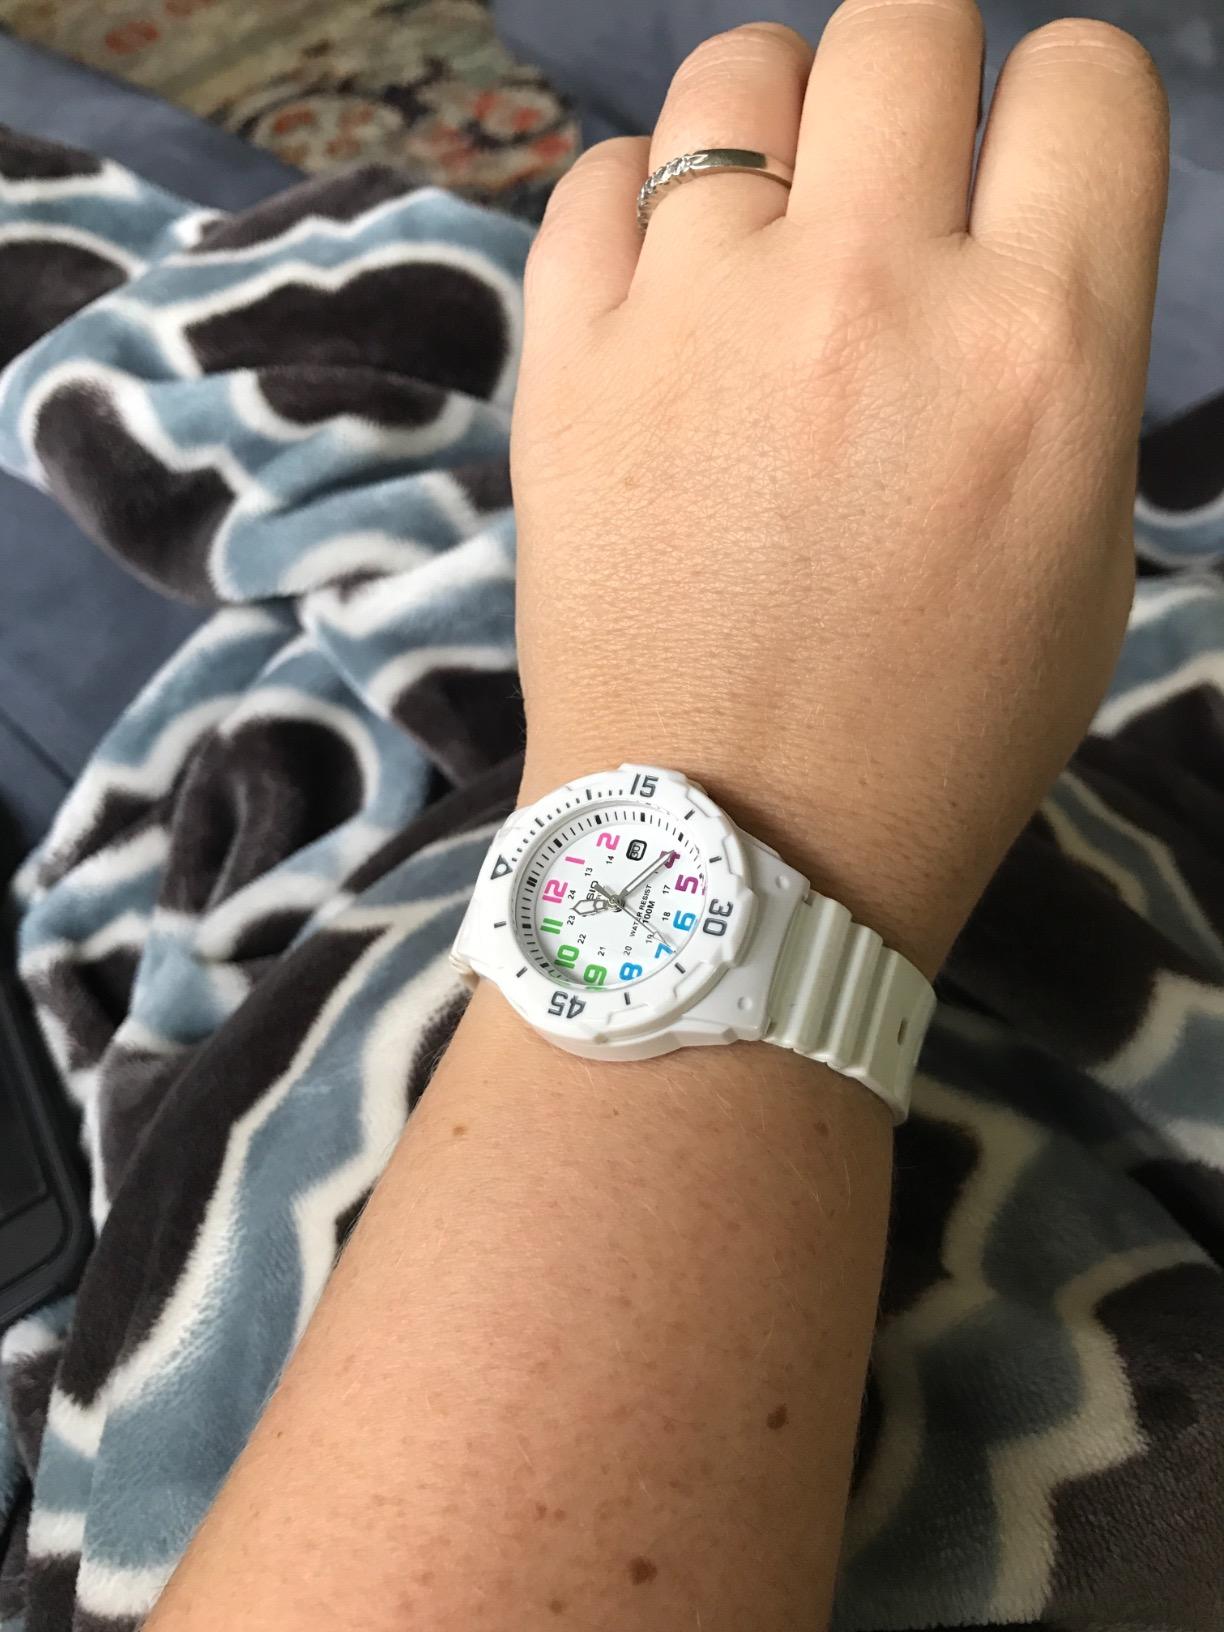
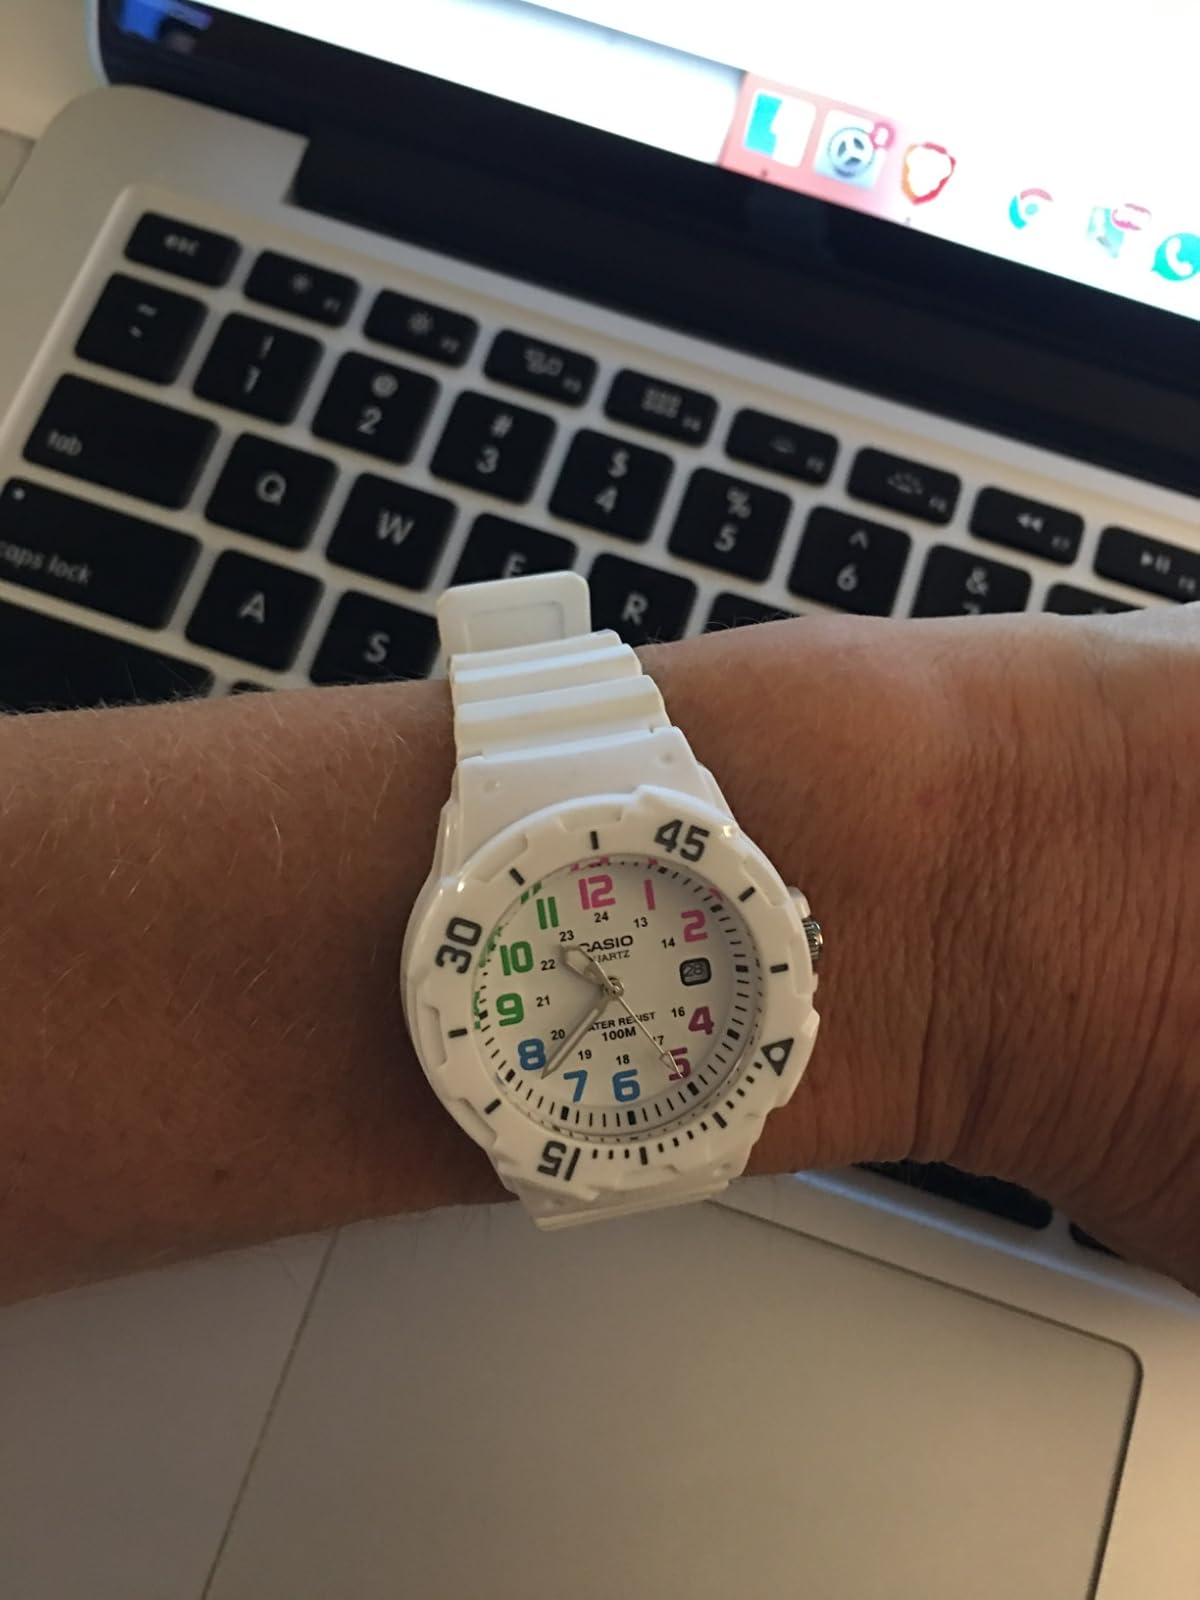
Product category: accessories_watch
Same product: yes